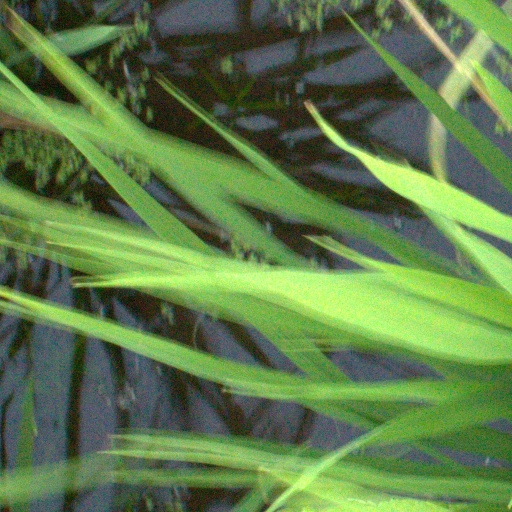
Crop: rice